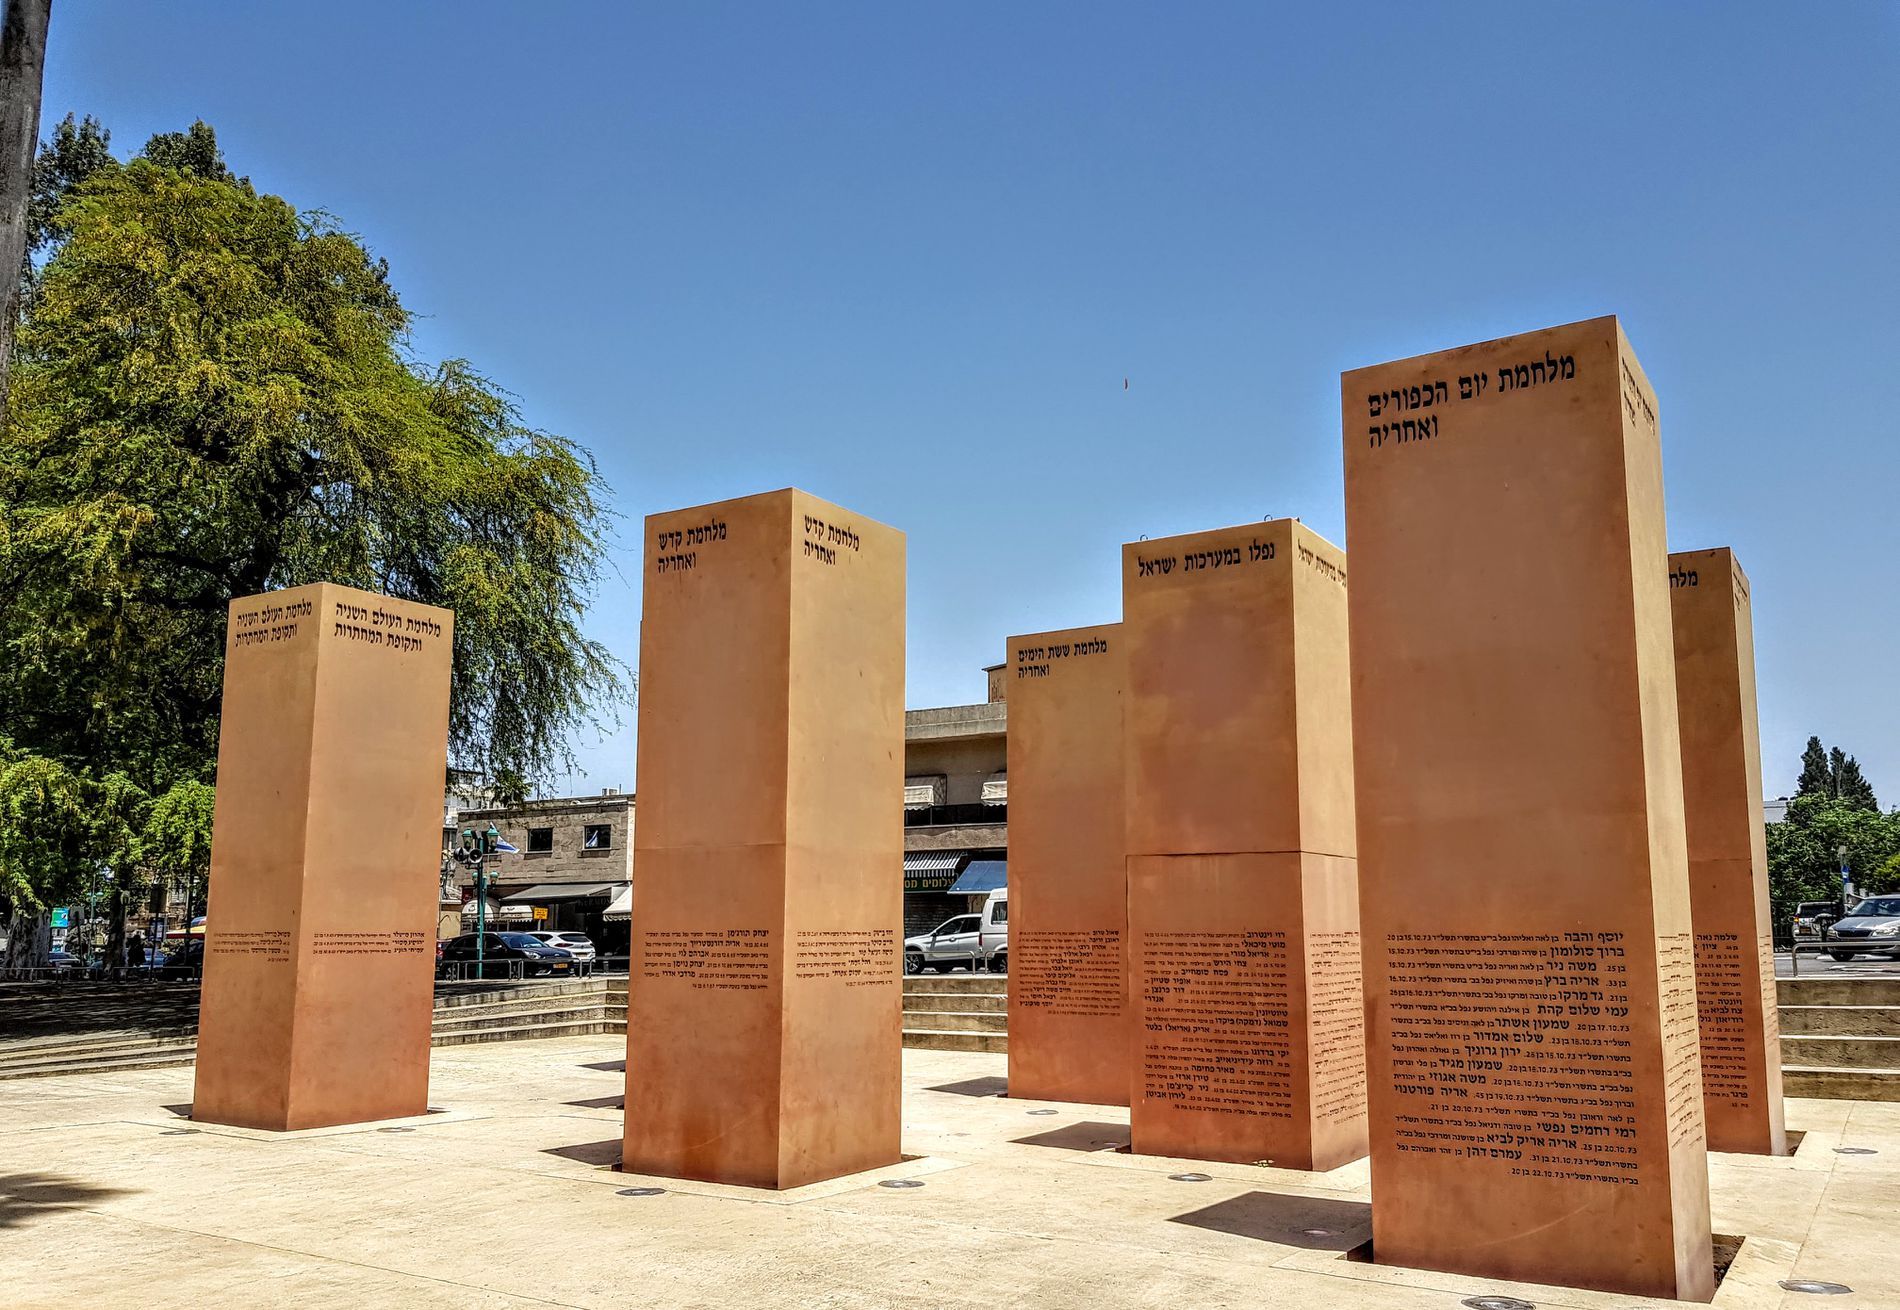
Memory Columns
Tall sandstone-colored pillars stand engraved with Hebrew text, forming a memorial in a bright, open plaza
Photographed from a standing, eye-level perspective under a clear midday sky, the image captures a solemn outdoor memorial featuring multiple rectangular pillars engraved with Hebrew inscriptions. The golden-beige tones of the stone contrast with the deep blue sky and the muted urban background. The atmosphere feels respectful and reflective, emphasizing remembrance and history. The color palette includes warm earth tones and soft greens from nearby trees, creating a calm and dignified mood
Labels: Mailbox, Car, Transportation, Vehicle, Architecture, Building, Monument, tree, pillars, sky, street, Stairs, floor, fence